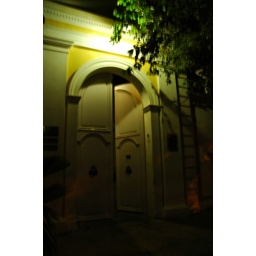
The Front door of a house at Pondicherry, at 1 in the night. Wonder whether this door ever shuts.